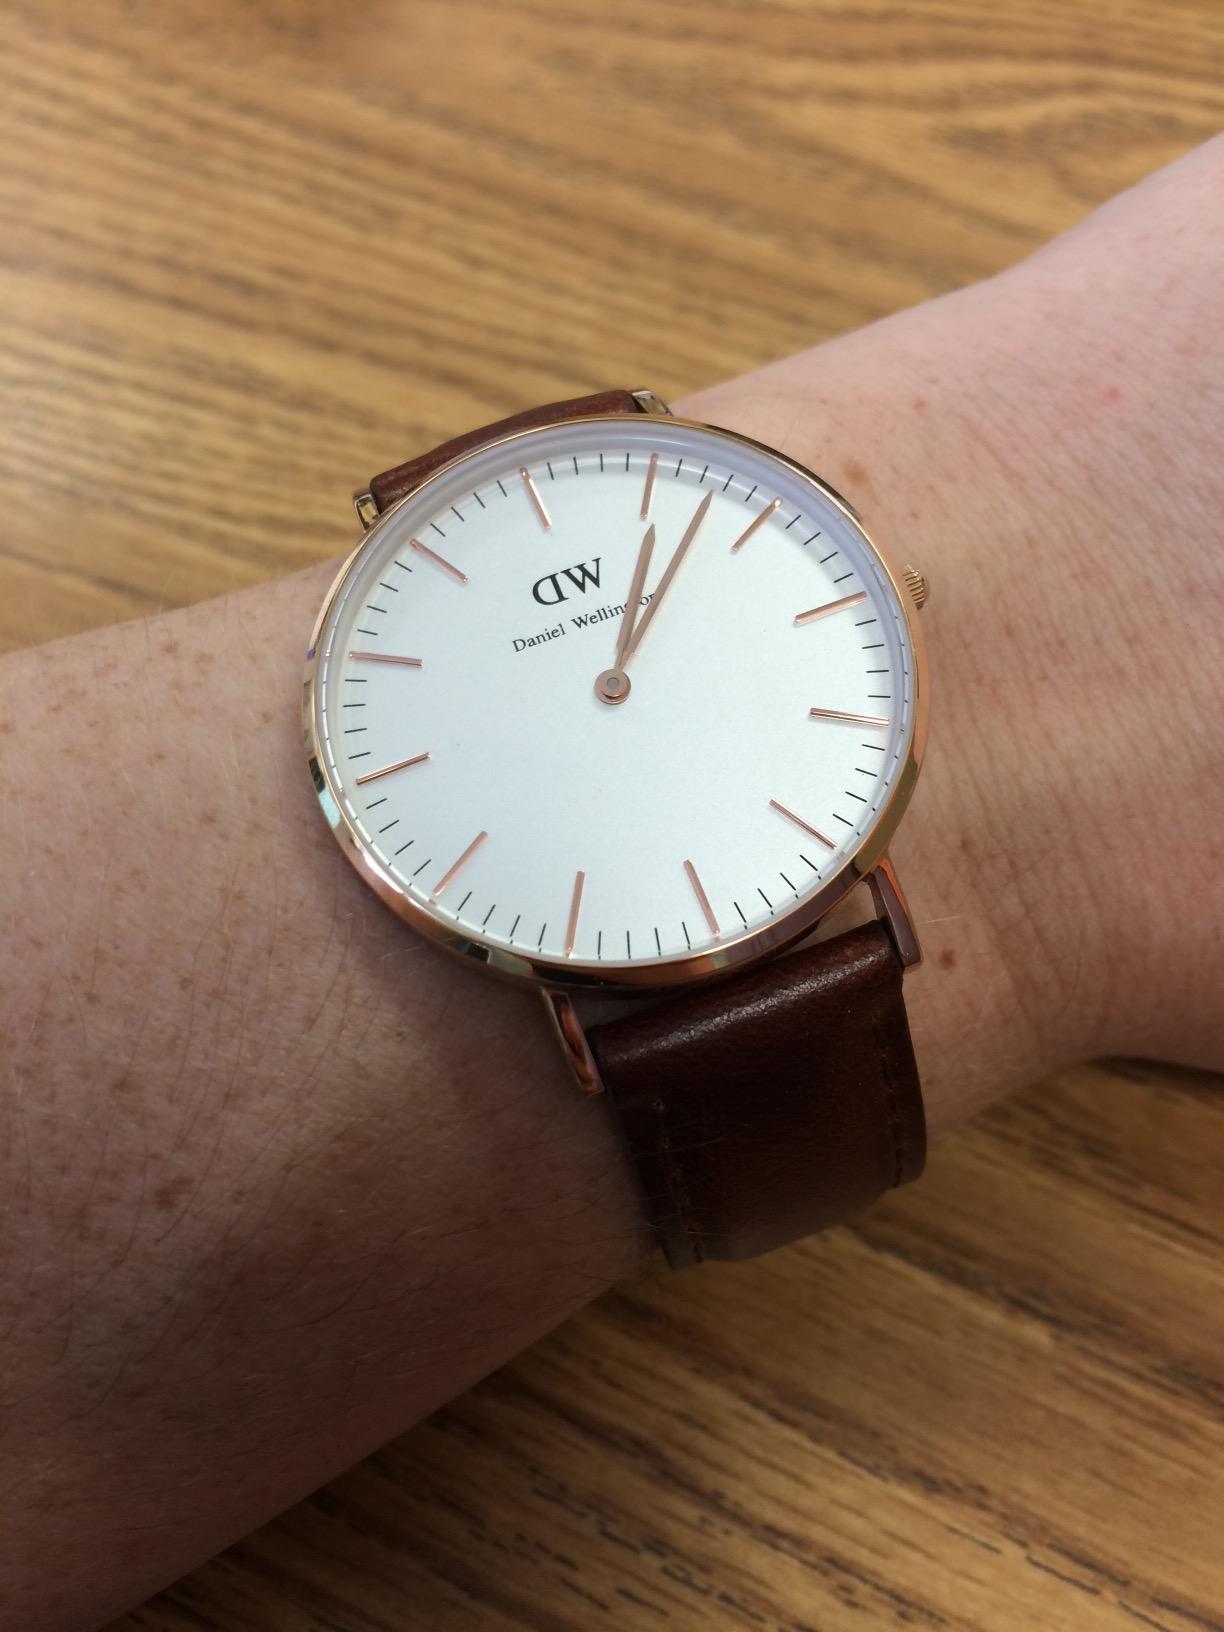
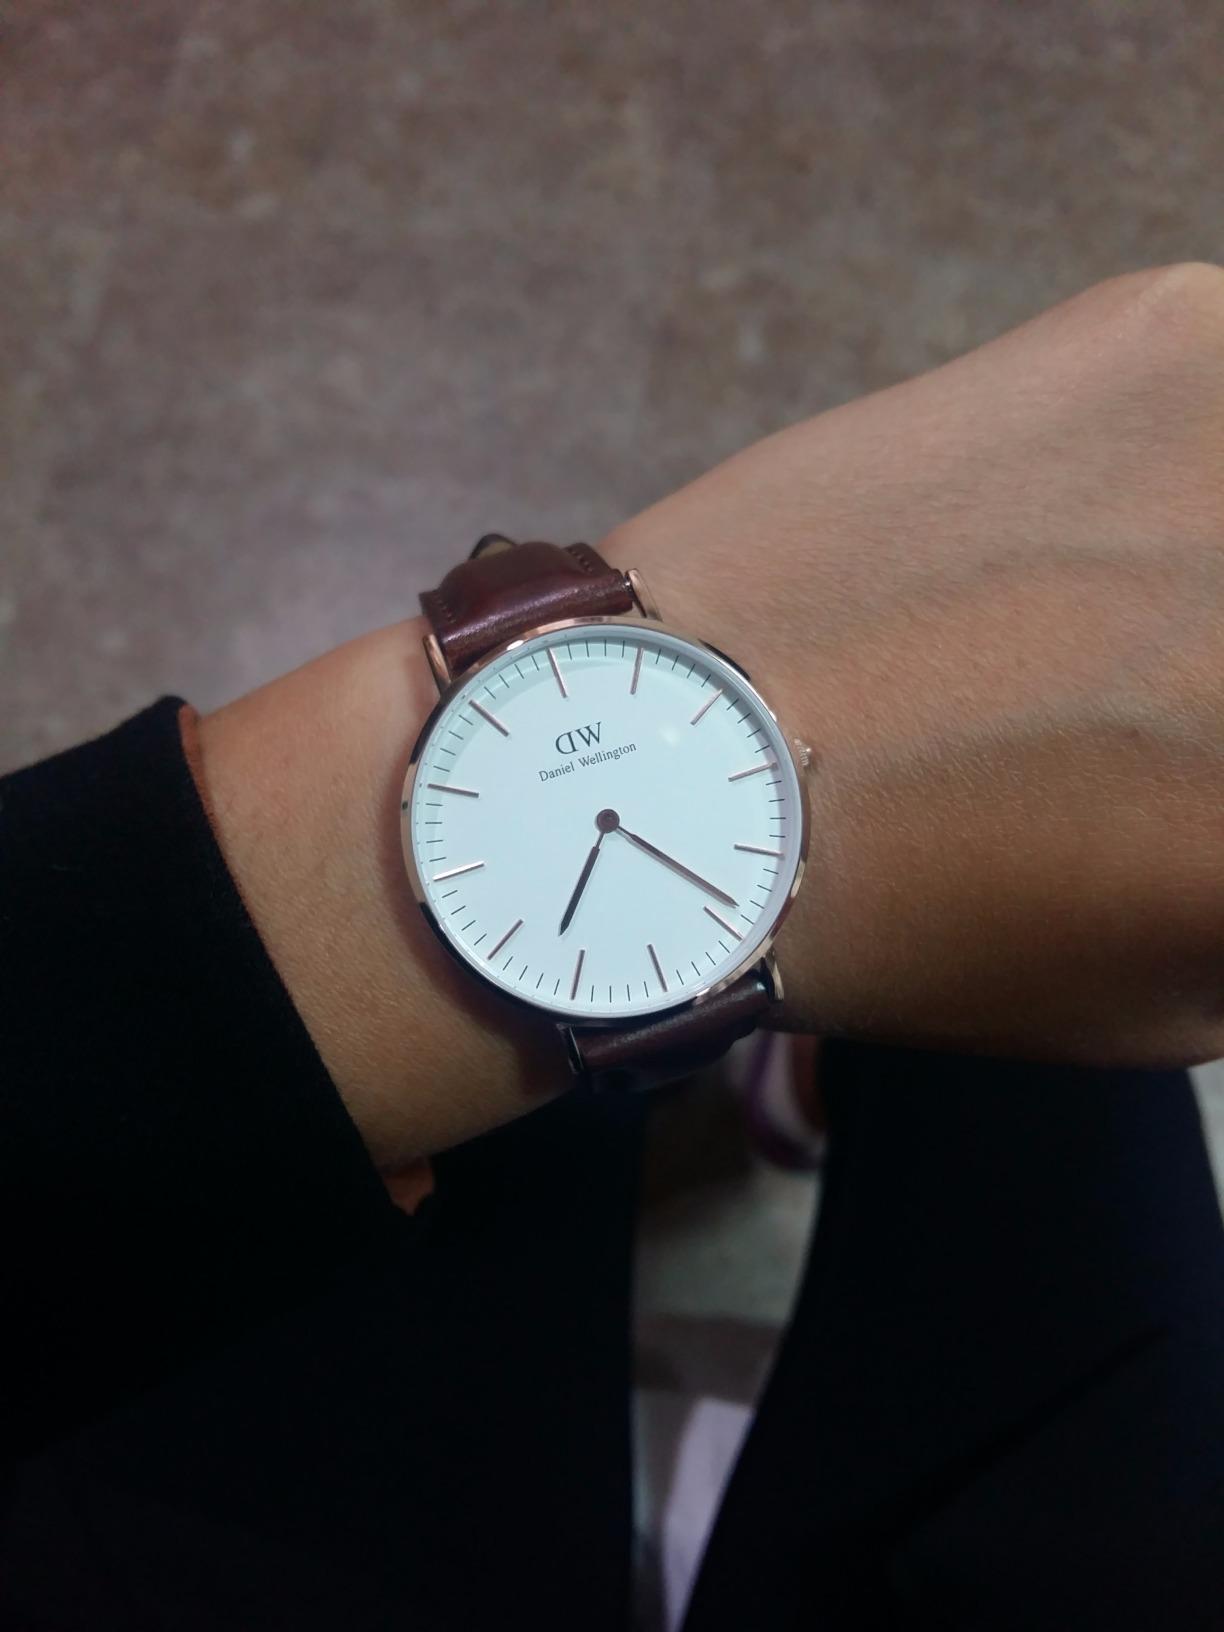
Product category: accessories_watch
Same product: yes